Paraguay expedition

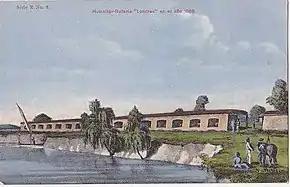
The "Londres" Battery of the Humaitá fortifications, here partly dismantled, but normally protected by layers of heaped earth. No wooden warships ever tried to force their way past Humaitá.

There was no public pressure for action against Paraguay; newspaper coverage was sparse and, if anything, adverse to Hopkins and Page. The "Water Witch" incident was almost forgotten in public consciousness when, three years later, it was suddenly revived by President Buchanan in his first annual message to Congress.